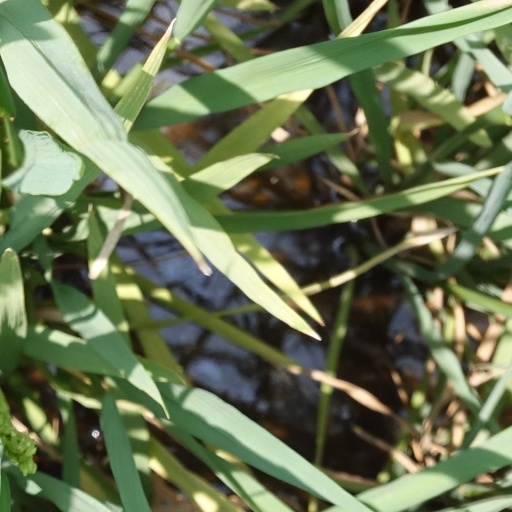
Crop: rice